Philip L. Spooner Jr.

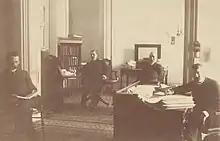
Spooner (center-left) pictured in his office in the Wisconsin State Capital, with associates.

He worked in the insurance business until 1878, when he was appointed to the newly-created position of state insurance commissioner by Governor William E. Smith. He was subsequently re-appointed to another two-year term in 1880. The position changed into a state-wide elected office in 1881, and he was elected to continue in the office in 1881 and 1884. He did not run for another term in 1886.